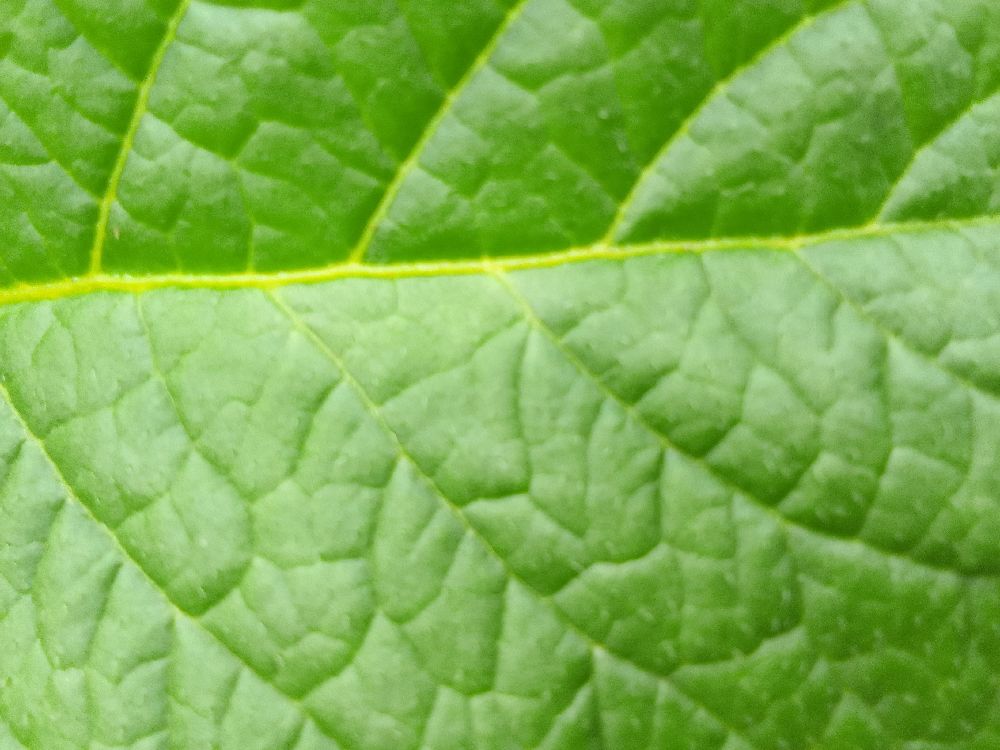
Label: Healthy